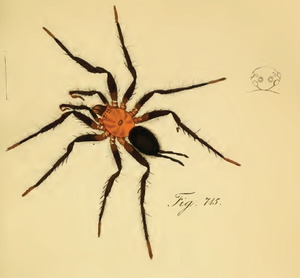
Diplura est un genre d'araignées mygalomorphes de la famille des Dipluridae.
Diplura macrura est une espèce d'araignées mygalomorphes de la famille des Dipluridae.